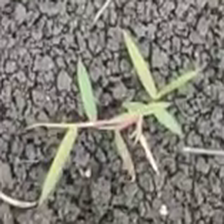
Weed species: Digitaria_SP_(Digitaria Sanguinalis )